The Baseball Encyclopedia

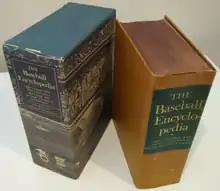
Slipcover and side portion of the first edition (1969)

The Baseball Encyclopedia is a baseball reference book first published by Macmillan in 1969. Nine further editions of the book were released between 1974 and 1996. "The Baseball Encyclopedia" features statistical summaries for Major League Baseball (MLB) players.